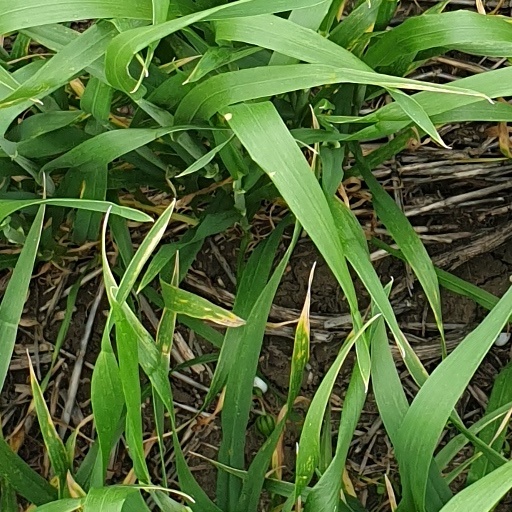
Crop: wheat